Shelby Oaks

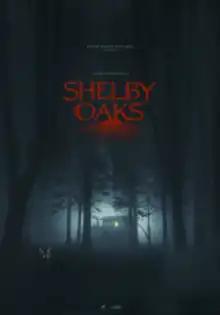
Teaser poster

Shelby Oaks is a 2024 American supernatural horror mystery film produced, written, and directed by Chris Stuckmann in his feature directorial debut. It stars Camille Sullivan, Brendan Sexton III, Michael Beach, Robin Bartlett, and Keith David. The film is also produced by Aaron B. Koontz, Cameron Burns, and Ashleigh Snead.